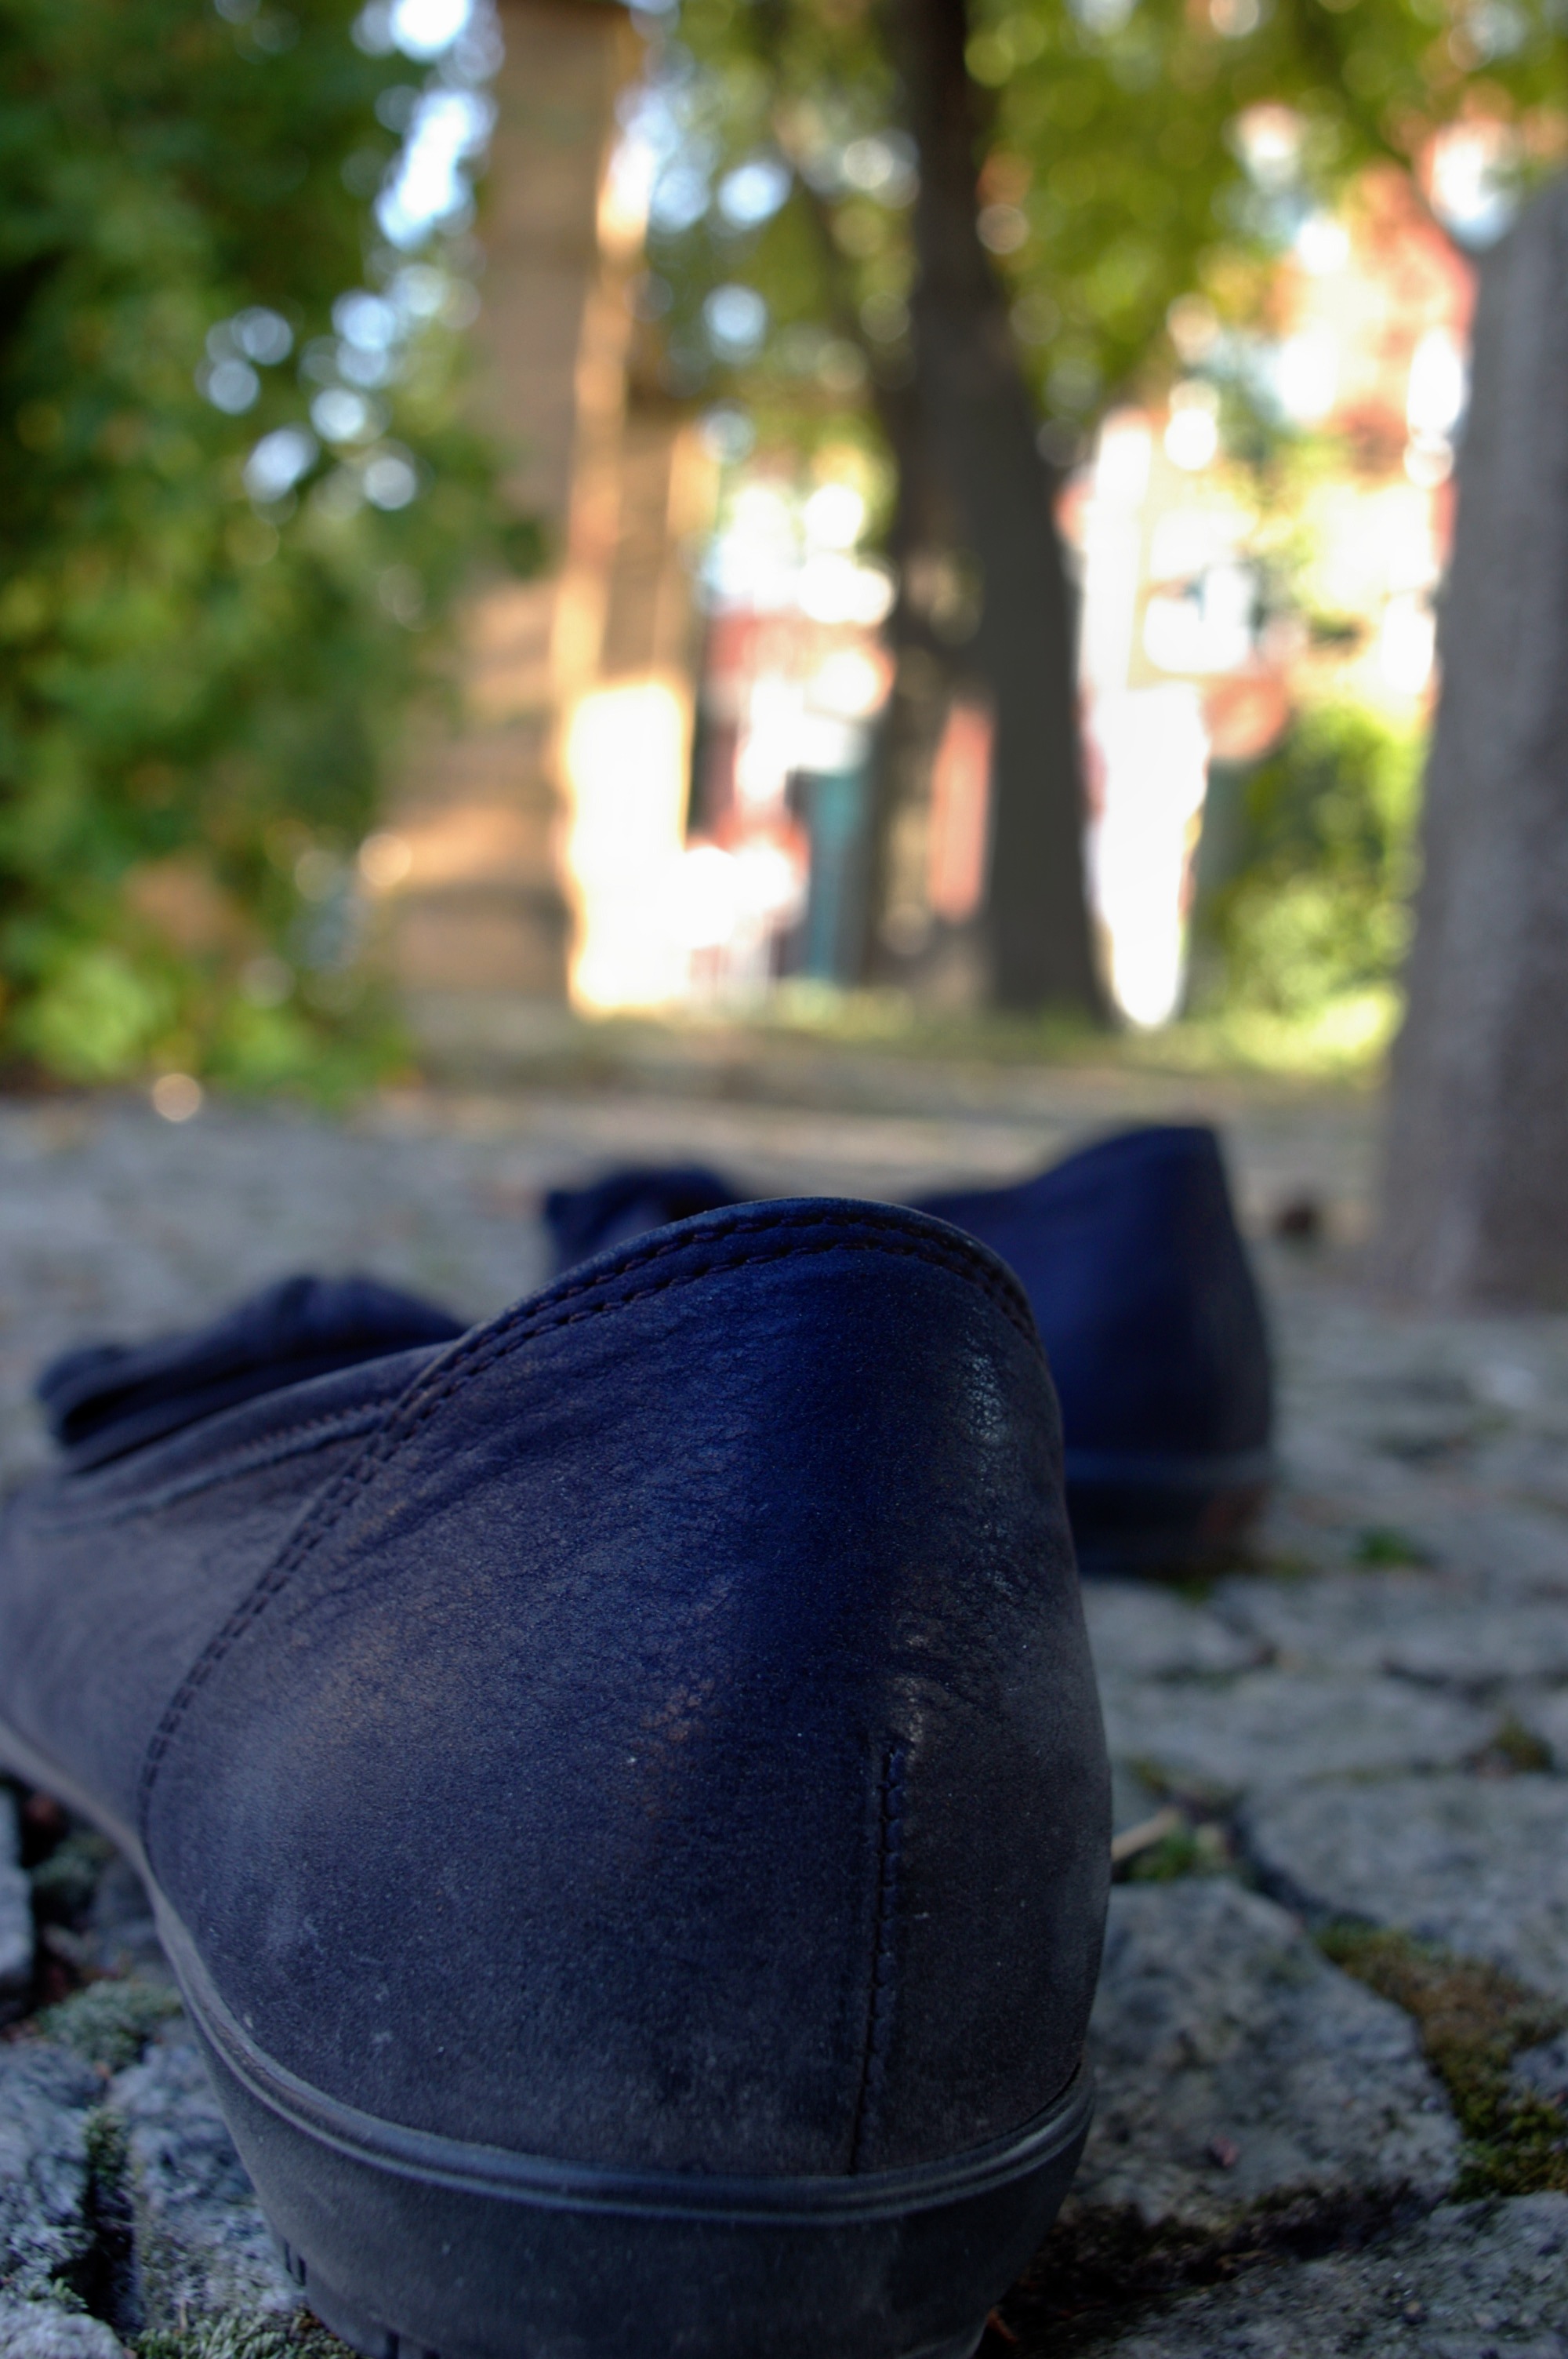
grass, shoe, sunlight, leaf, spring, green, color, autumn, blue, black, season, 2011, dress, footwear, photograph, pentax, snapseed, 20mm, lenstagged, steffenzahn, k100d, justpentax, iamflickr, cosina, voigtlander, cosinavoigtlnder, skopar, colorskopar, cv20, colorskopar20mmf35slii, 20mmf35slii, voigtlander20mm, cv2035, skopar20mmf35, voigtlnder20mmf35